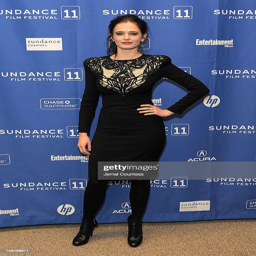
actor attends the premiere during festival .